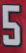
Number: 5